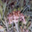
Label: frog